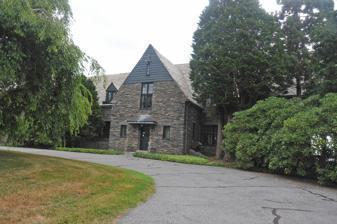
Building: Stonybrook Estate Historic District
Country: United States of America
Year built: 1928
Historic house in Rhode Island, United States United States historic place Stonybrook Estate Historic District U.S. National Register of Historic Places U.S. Historic district Show map of Rhode Island Show map of the United States Location 501-521 Indian Ave. and 75 Vaucluse Ave., Middletown, Rhode Island Coordinates 41°30′24″N 71°14′26″W / 41.50667°N 71.24056°W / 41.50667; -71.24056 Area 8.6 acres (3.5 ha) Built 1928 Architect Horace Trumbauer Architectural style Late Gothic Revival NRHP reference No. 09000708 Added to NRHP September 1, 2009 The Stonybrook Estate Historic District is a historic district at 501-521 Indian Ave. and 75 Vaucluse Avenue in Middletown, Rhode Island .  It encompasses what was the largest and most elaborate summer estate built in Middletown, an outgrowth of the expansion of Newport's summer resort community into neighboring towns.  The late Gothic Revival main house, built in 1928, was designed by Horace Trumbauer (who also worked on The Elms ) for Edward C. Knight, Jr., for whom he had also designed a house on Newport's Bellevue Avenue .  The district includes the estate's landscaped grounds, along with a carriage house, several guest cottages, a gate house, and a gardener's cottage (now 75 Vaucluse Avenue). The district was listed on the National Register of Historic Places in 2009. See also National Register of Historic Places listings in Newport County, Rhode Island References